Lester H. Clee

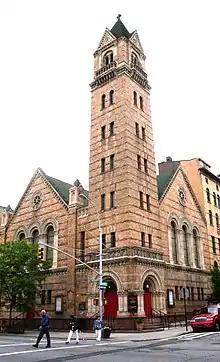
West End Presbyterian Church

Clee educated himself for the ministry while serving as assistant to the pastor of West End Presbyterian Church in New York City from 1918 to 1921. His first pastorate was at the Rutherford Baptist Church in Bergen County, New Jersey, from 1921 to 1926, after which time he became pastor of the Second Presbyterian Church in Newark, New Jersey. He served as pastor at the Newark church for nearly 25 years before retiring in 1950.